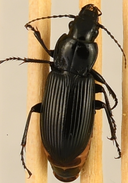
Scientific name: Pterostichus melanarius melanarius
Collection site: University of Notre Dame Environmental Research Center NEON (UNDE), plot UNDE_012